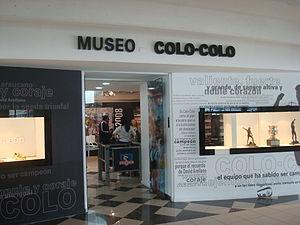
Le Club Social y Deportivo Colo-Colo est un club de football chilien, basé dans le quartier de Macul à Santiago.